Vickers .50 machine gun

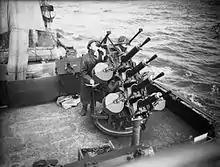
A four-gun, naval anti-aircraft mounting, on board the destroyer HMS "Vanity" (1940)

The Mark III was a naval version used as an anti-aircraft weapon, mostly by the Royal Navy and allied navies in the Second World War, typically in mountings of four guns but also as single and dual mounts. It proved insufficiently powerful at short-range against modern all-metal aircraft and was superseded during the Second World War by the Oerlikon 20 mm cannon. The naval quad mount featured a 200-round magazine per barrel, which wrapped the ammunition belt around the magazine drum. Maximum rate of fire of fire was 700 rounds per minute, per gun (cyclic) but could be reduced to 450. The four-barrel mounting had its guns adjusted to provide a spread of fire, amounting to wide and high at . Vickers claimed that it could fire all 800 rounds in 20 seconds and could then be reloaded in a further 30 seconds. During the Second World War it was also mounted on power-operated turrets (usually a twin-gun mount) in smaller craft such as motor gunboats and motor torpedo boats.